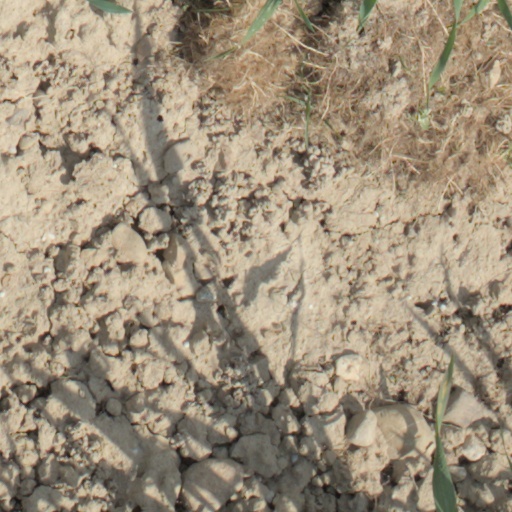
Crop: wheat